Wan Junaidi Tuanku Jaafar

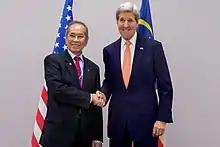
Wan Junaidi and US Secretary of State John Kerry

In July 2015, Najib announced a Cabinet reshuffle that appointed Wan Junaidi as Minister of Natural Resources and Environment, making him the second minister from Sarawak to hold this office after Adenan Satem. He saw his appointment as potentially beneficial for Sarawak's interests, particularly in advocating for increased royalties from oil and gas resources. He believed that having a representative from Sarawak in such ministry could facilitate smoother communication with the federal government, especially concerning the claim process involving Petronas. His commitment to sustainable resource management earned him praise from ministry staff, who dubbed him the "Great Minister".